Indonesian cuisine

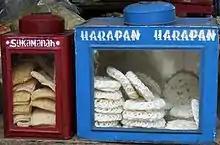
"Krupuks" in air-tight tin cans

In Indonesia "rumah makan" means restaurant, while "warung" means small and humble shop. From these eating establishments, a warteg ("warung Tegal") and "rumah makan Padang" are particularly notable for their ubiquitousness in Indonesian cities and towns.